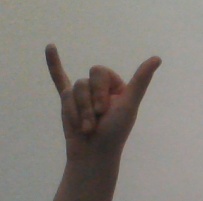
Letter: ya